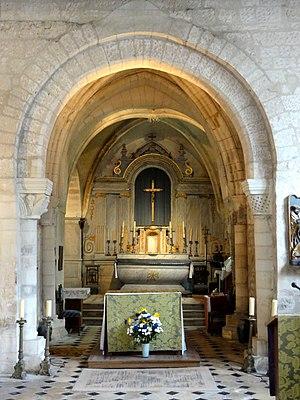
Nef sud, arc triomphal, vue dans le chœur.
L'église Saint-Denis-et-Saint-Jean-Baptiste est une église catholique paroissiale située à Saintines, dans le département français de l'Oise et la région Hauts-de-France. C'est une ancienne église de pèlerinage, où les fidèles venaient de loin pour vénérer une relique de saint Jean-Baptiste, ramenée de Croisade par un seigneur local, et pour se baigner dans la fontaine saint Jean-Baptiste en espérant la guérison de leurs maux, en particulier l'épilepsie. La double nef gothique flamboyante répond aux besoins d'accueil aux temps forts du pèlerinage, soit les huit jours à partir de la veille de la fête de la Saint-Jean, le 24 juin de chaque année. Les deux nefs sont séparées par de grandes arcades ouvertes dans le mur nord de l'ancienne nef romane, dédiée à saint Denis. De la période romane, et plus précisément des années 1120, date aussi le clocher trapu. Sa base est en même temps la première travée du chœur Saint-Denis, et possède l'une des voûtes d'ogives les plus anciennes du département. Les chapiteaux romans ont malheureusement tous été mutilés à l'intérieur de l'église, mais il en restent à côté des baies du clocher.